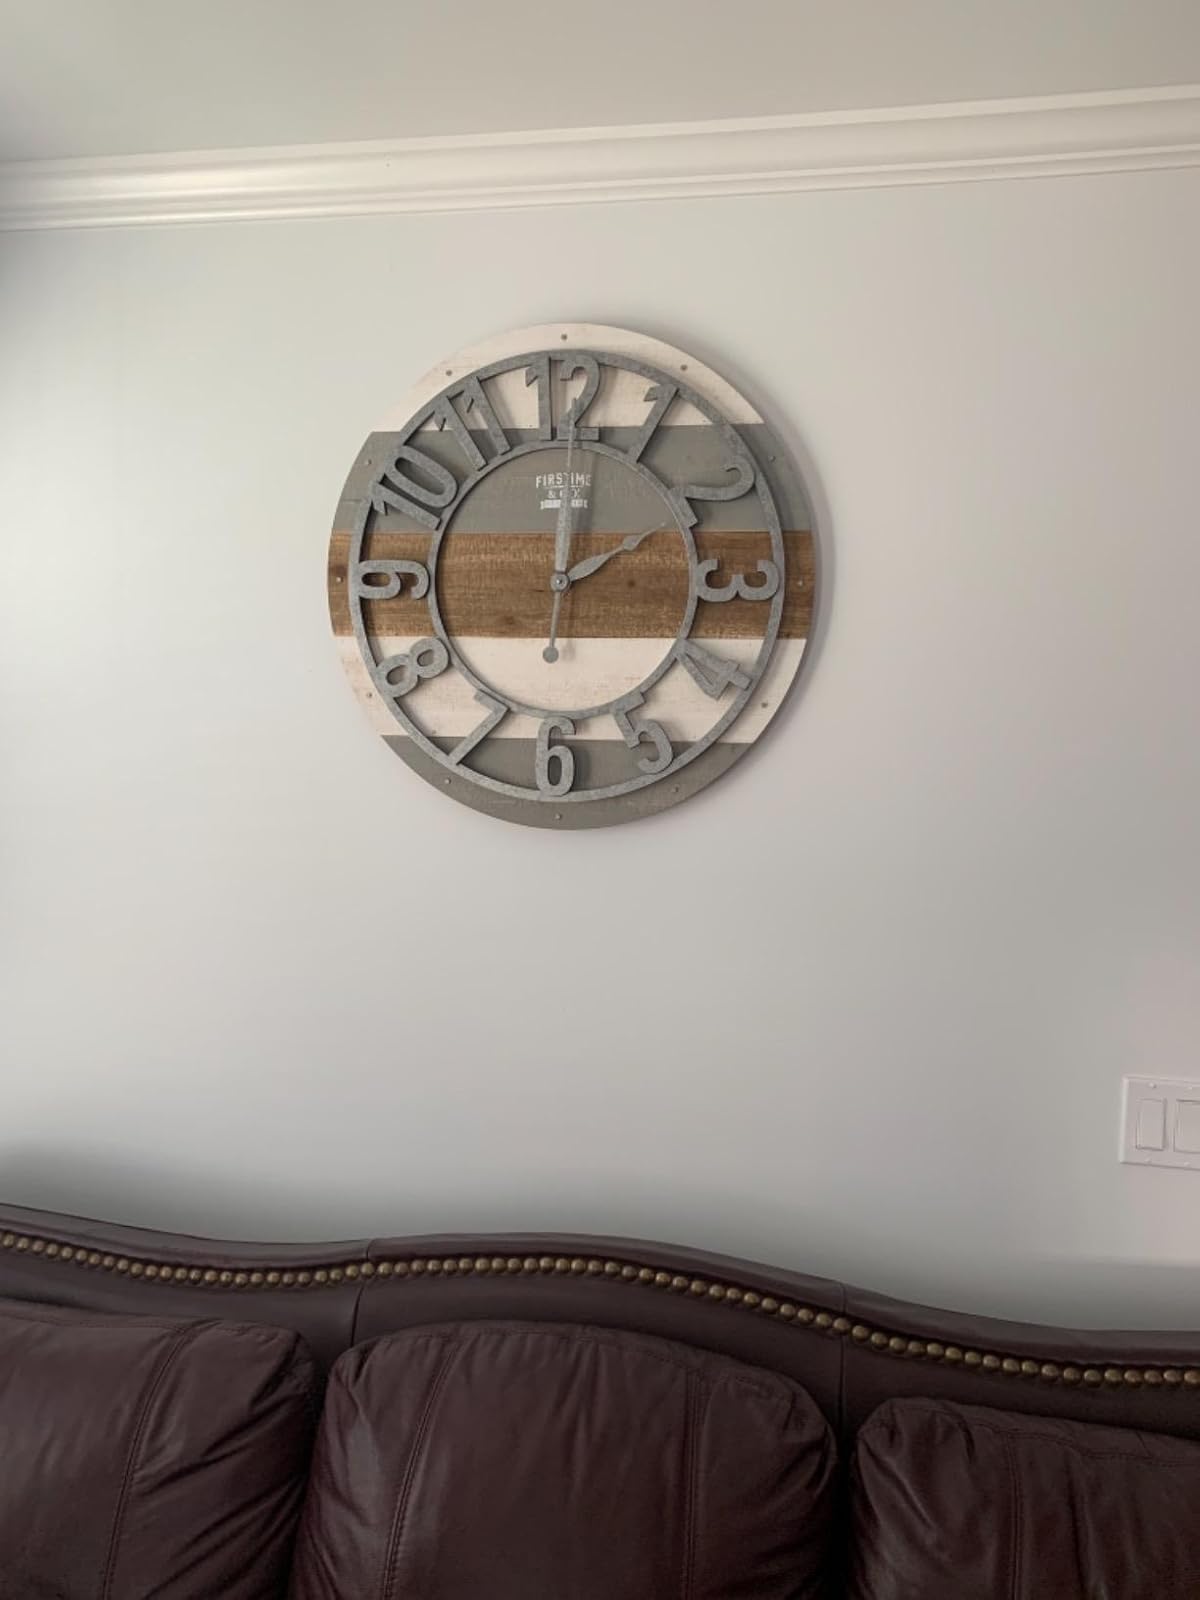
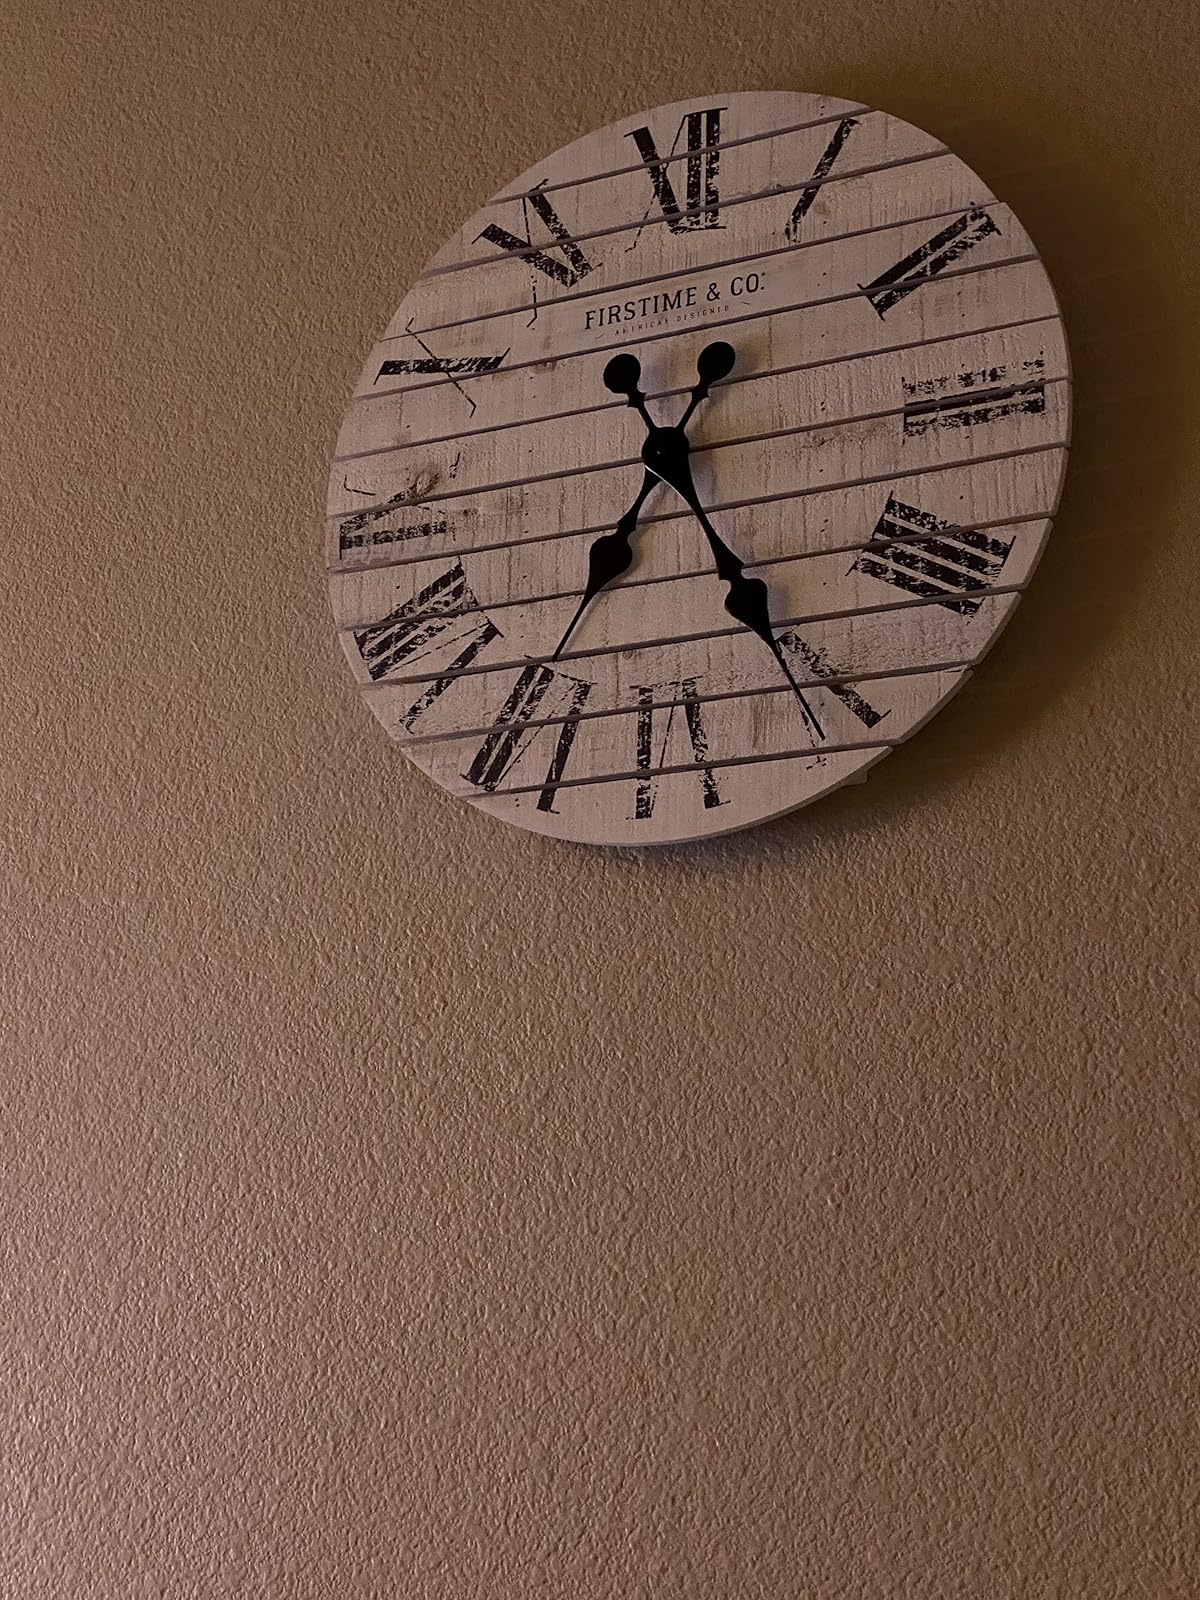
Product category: clock
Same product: no